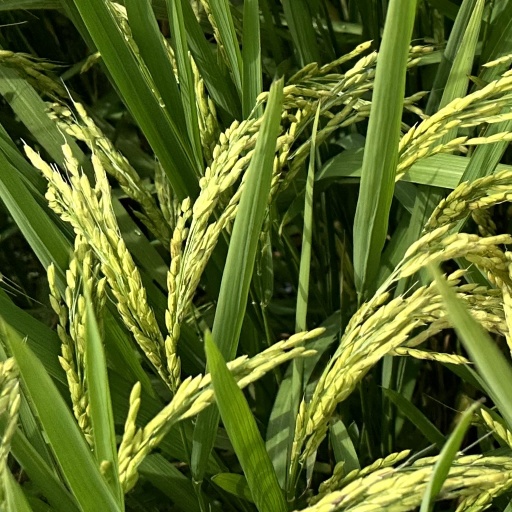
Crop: rice